Multiculturalism in Canada

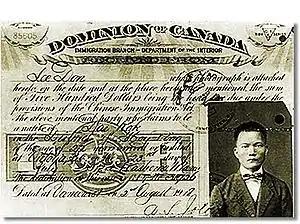
Head Tax Receipt - The head tax was introduced in 1885, as a means of controlling Chinese immigration.

Immigration has played an integral part in the development of multiculturalism within Canada during the last half of the 20th century. Legislative restrictions on immigration (such as the Continuous journey regulation and Chinese Immigration Act) that had favoured British, American and European immigrants were amended during the 1960s, resulting in an influx of diverse people from Asia, Africa and the Caribbean. By 2006 Canada had grown to have thirty four ethnic groups with at least one hundred thousand members each, of which eleven have over 1,000,000 people and numerous others are represented in smaller amounts. 16.2% of the population identify themselves as a visible minority.